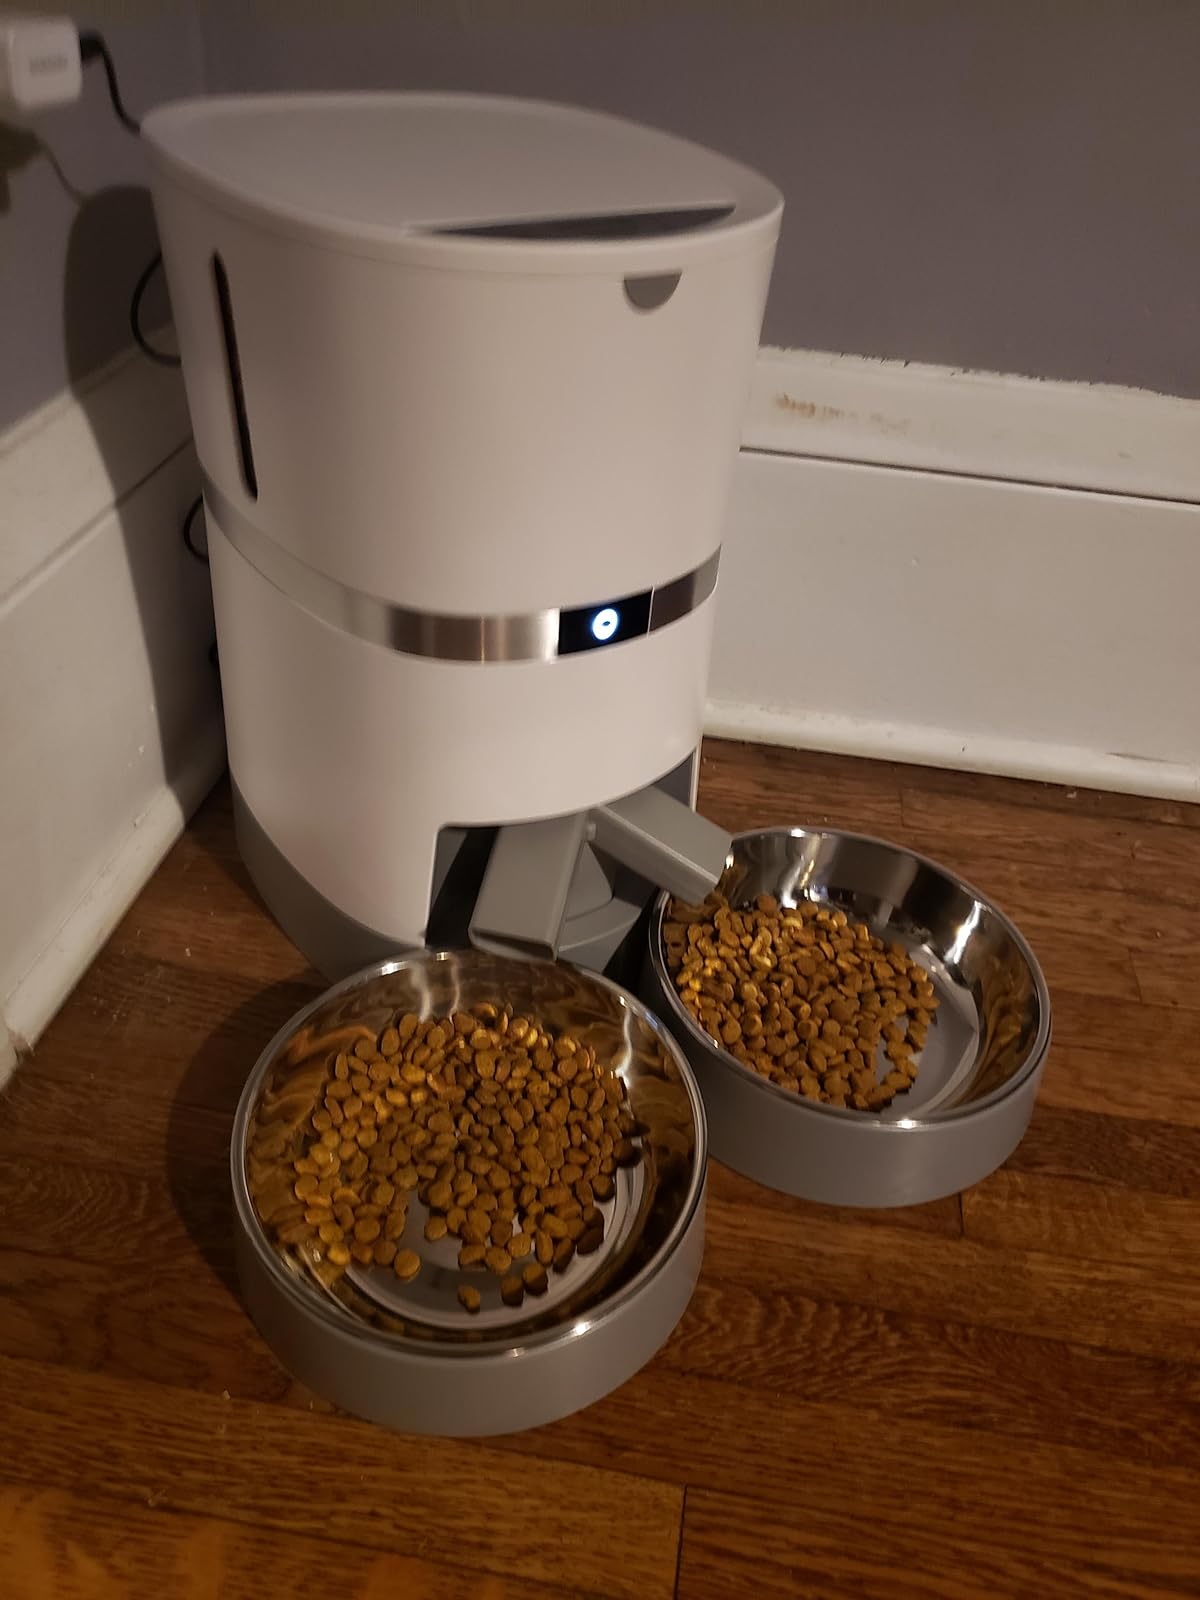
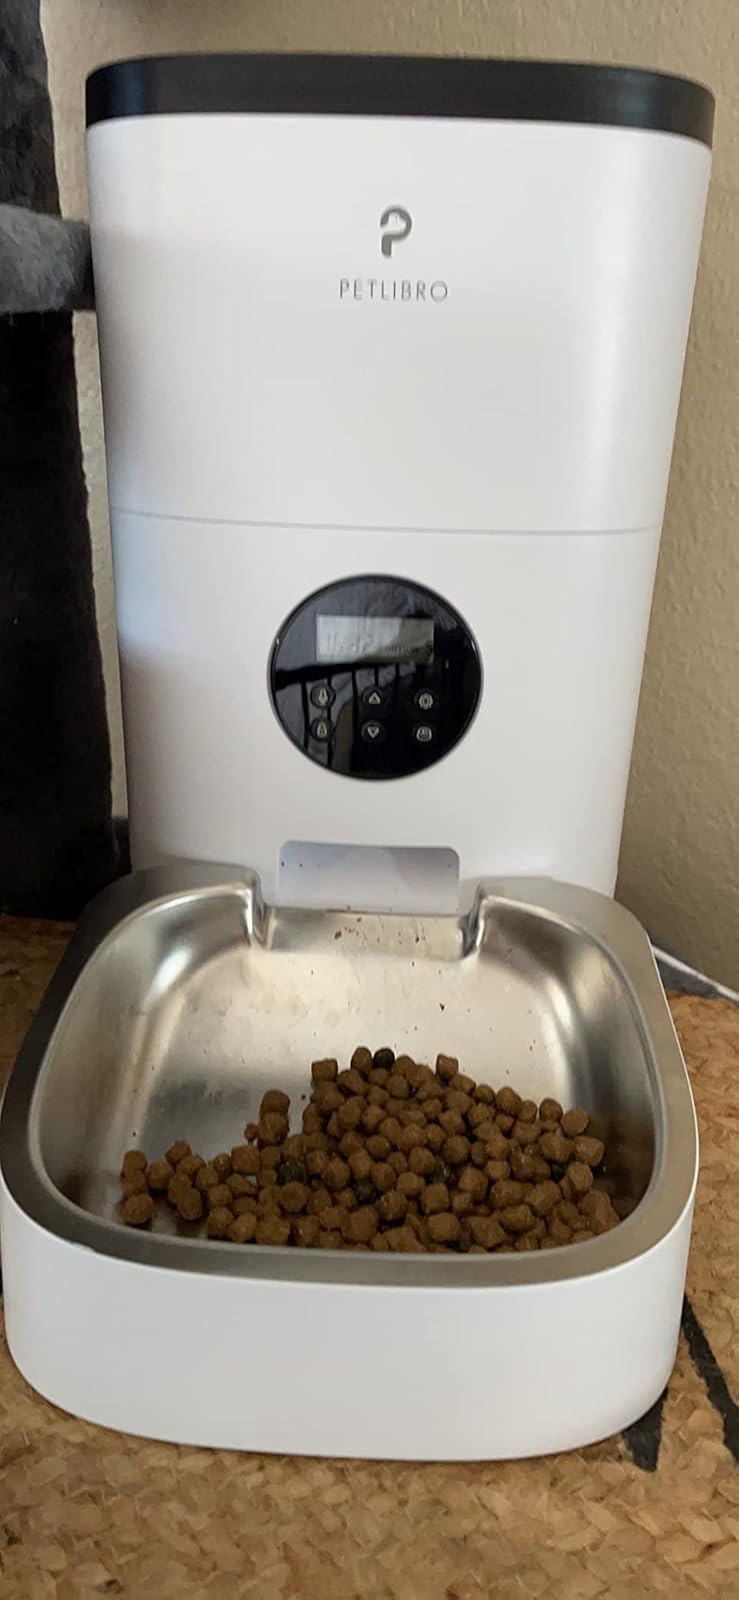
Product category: items_feeder
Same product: no